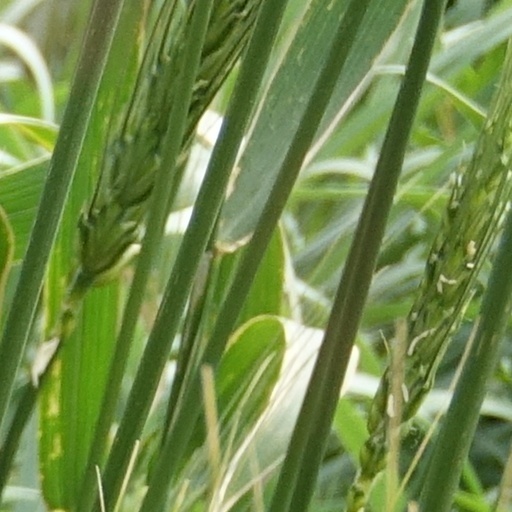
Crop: wheat